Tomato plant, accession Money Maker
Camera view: bottom (45 deg); turntable rotation: 120 degrees
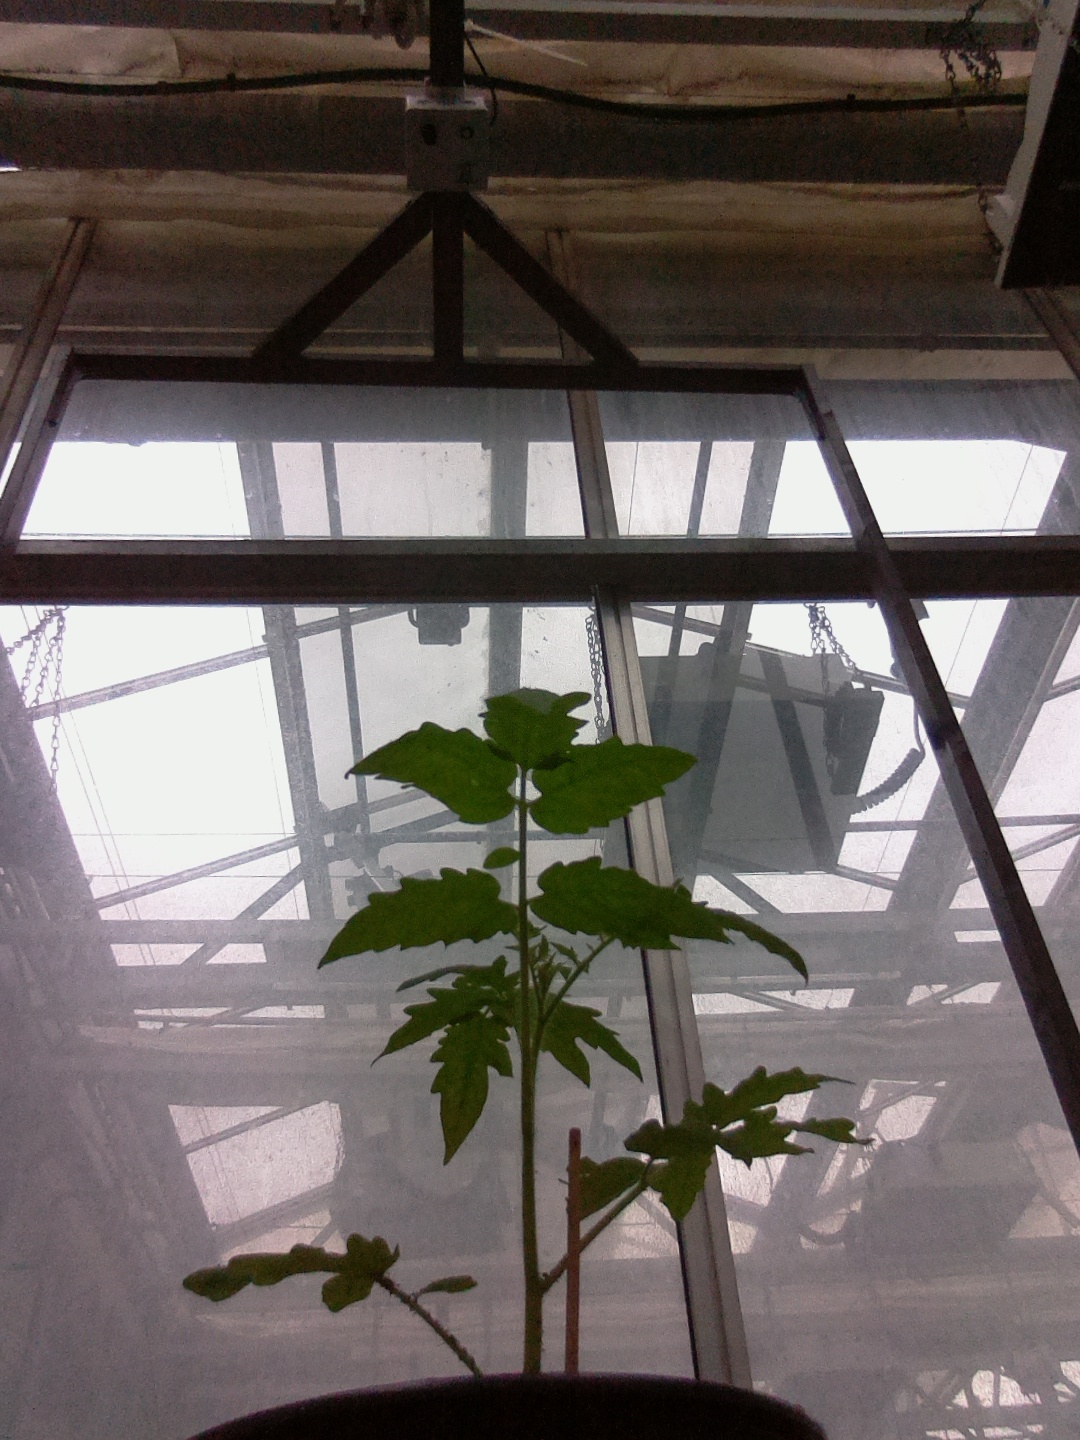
BBCH growth stage 13: 6 of true leaves visible